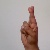
The image shows a hand gesture representing the letter 'R' in Indian Sign Language.